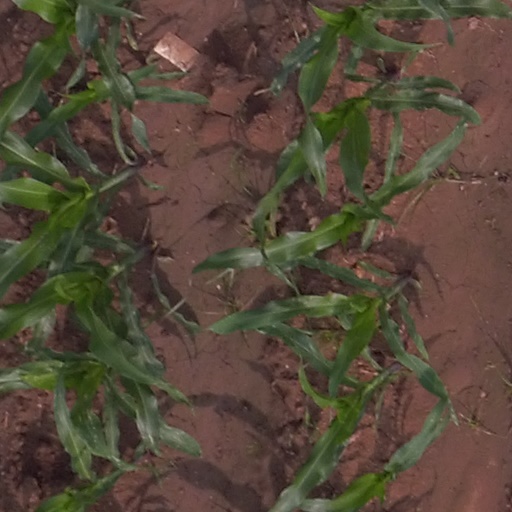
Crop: maize; corn